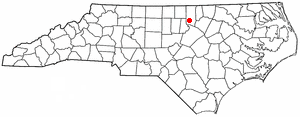
Butner est une ville américaine située dans le comté de Granville en Caroline du Nord. En 2010, sa population était de 7 591 habitants.